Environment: real
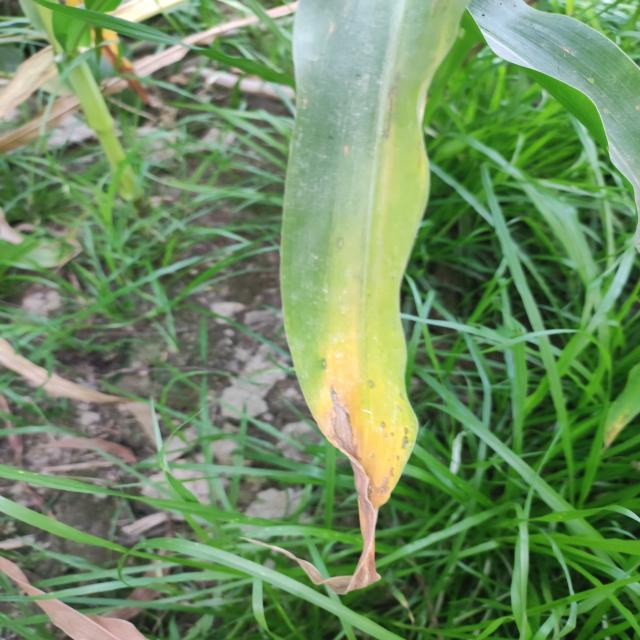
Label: nitrogen_deficiency